Japanese Antarctic Expedition

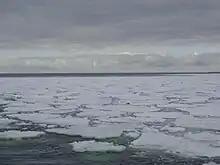
Ice in the Ross Sea (the small black objects are seals)

On 6 March the crew sighted distant land, about 65 km (40 miles) to the south-east – the peaks of the Admiralty Range in Victoria Land. As they drew nearer, expectations of a landing grew; on 8 March "Kainan Maru" stood off Dorset Point, but ice conditions made it impossible to get nearer to the shore. The ship sailed on, past the Possession Islands and towards Coulman Island, where ice conditions were even worse. To their further discomfort, their proximity to the South Magnetic Pole was causing violent disturbances to the compass needle.